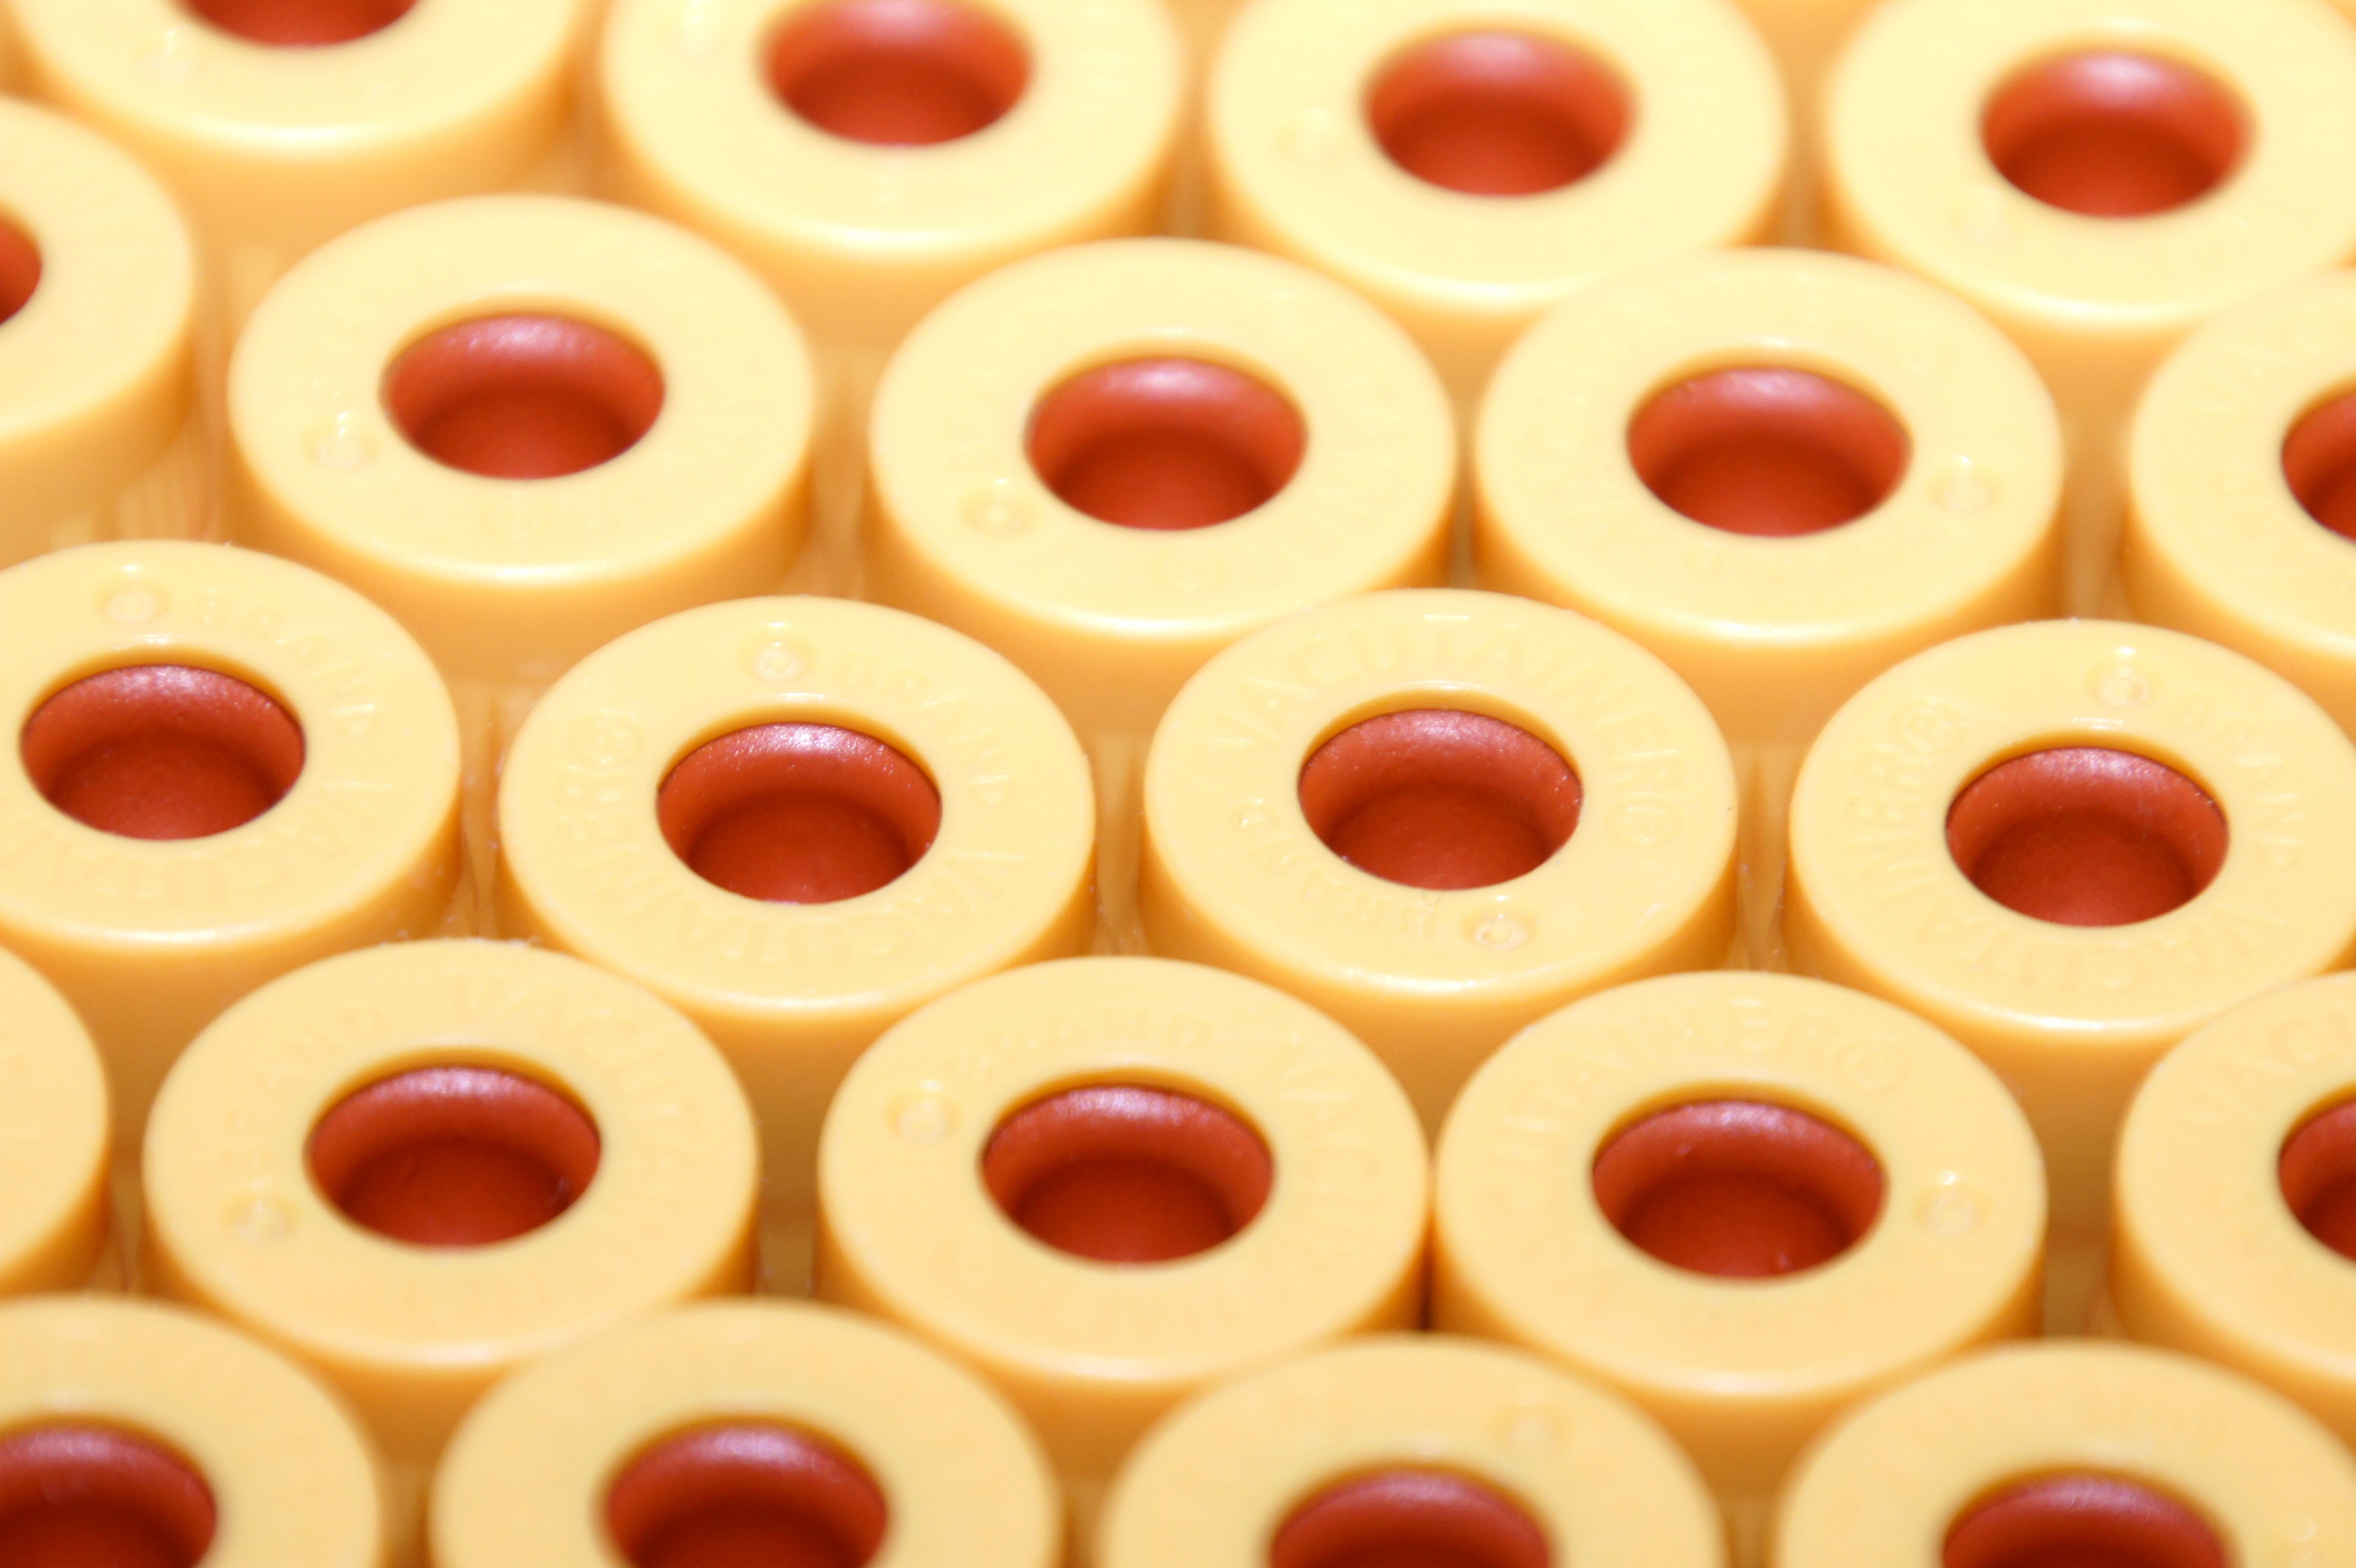
group, technology, pattern, food, produce, biology, care, medicine, baking, dessert, health, science, background, icing, laboratory, circles, doctor, sweetness, tubing, medical, virus, baked goods, treatment of disease, medical world, pathologist, control and prevention of diseases, laboratory research, microbiologist, searcher, caregivers, microbes, snack food, petit four, exams, disease prevention